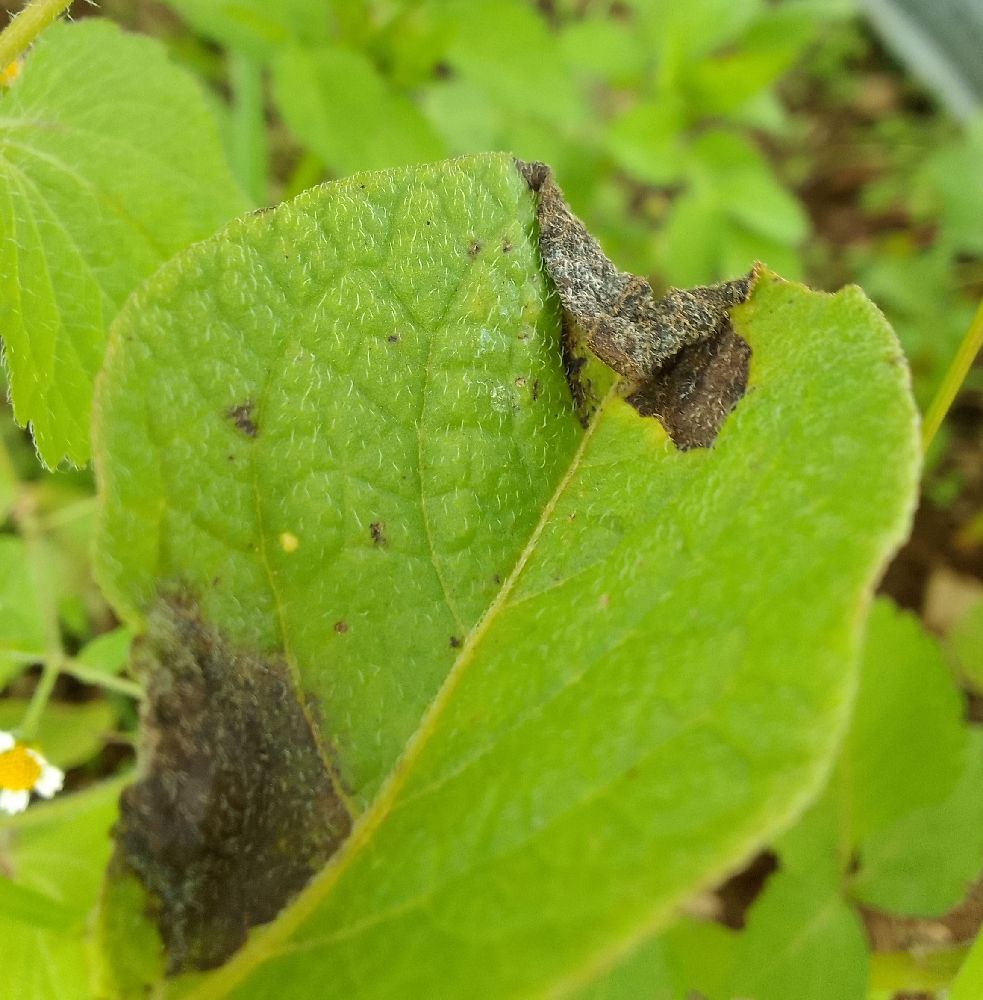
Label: Late blight